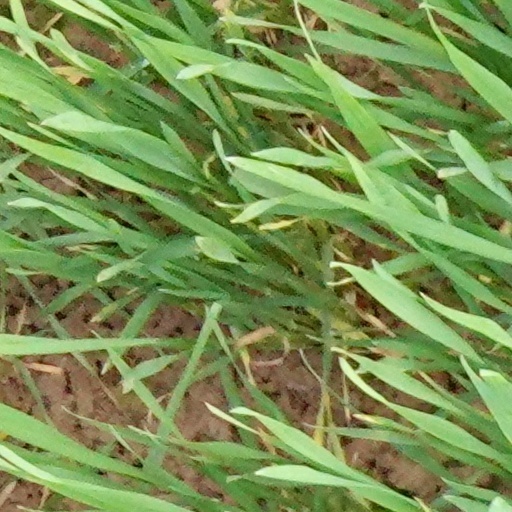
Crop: wheat